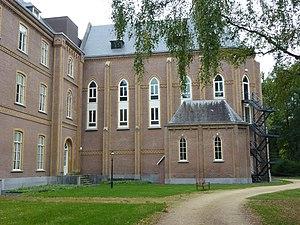
Le noviciat de Mariëndaal est une maison de formation spirituelle jésuite sise à Velp près de Grave aux Pays-Bas. Construit de 1862 à 1865 par le père A. Slootmaekers, il fut utilisé comme noviciat durant un siècle, jusque dans les années 1960. De nombreuses personnalités jésuites néerlandaises dont de nombreux missionnaires en Indonésie y reçurent leur initiation à la vie jésuite. Le bâtiment est classé.